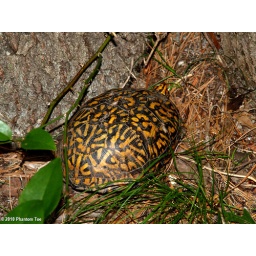
This turtle was hiding by a tree off the walking path.